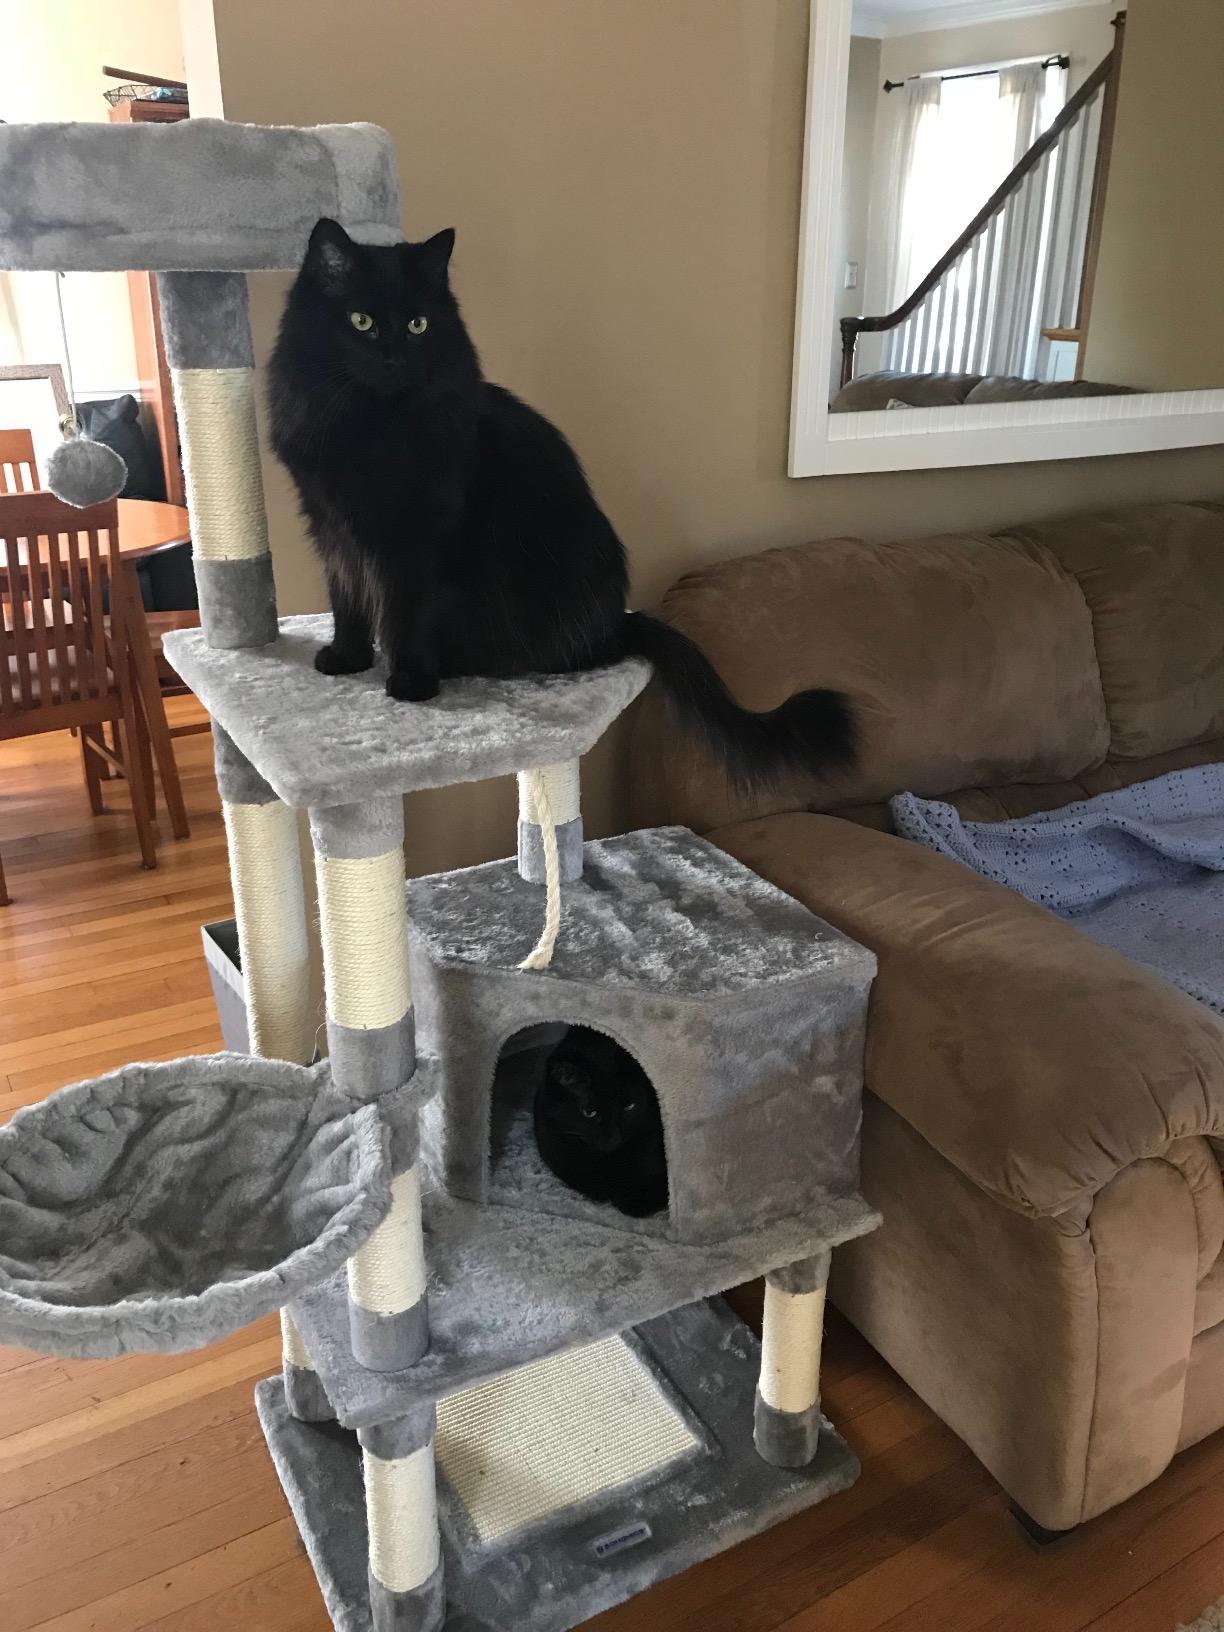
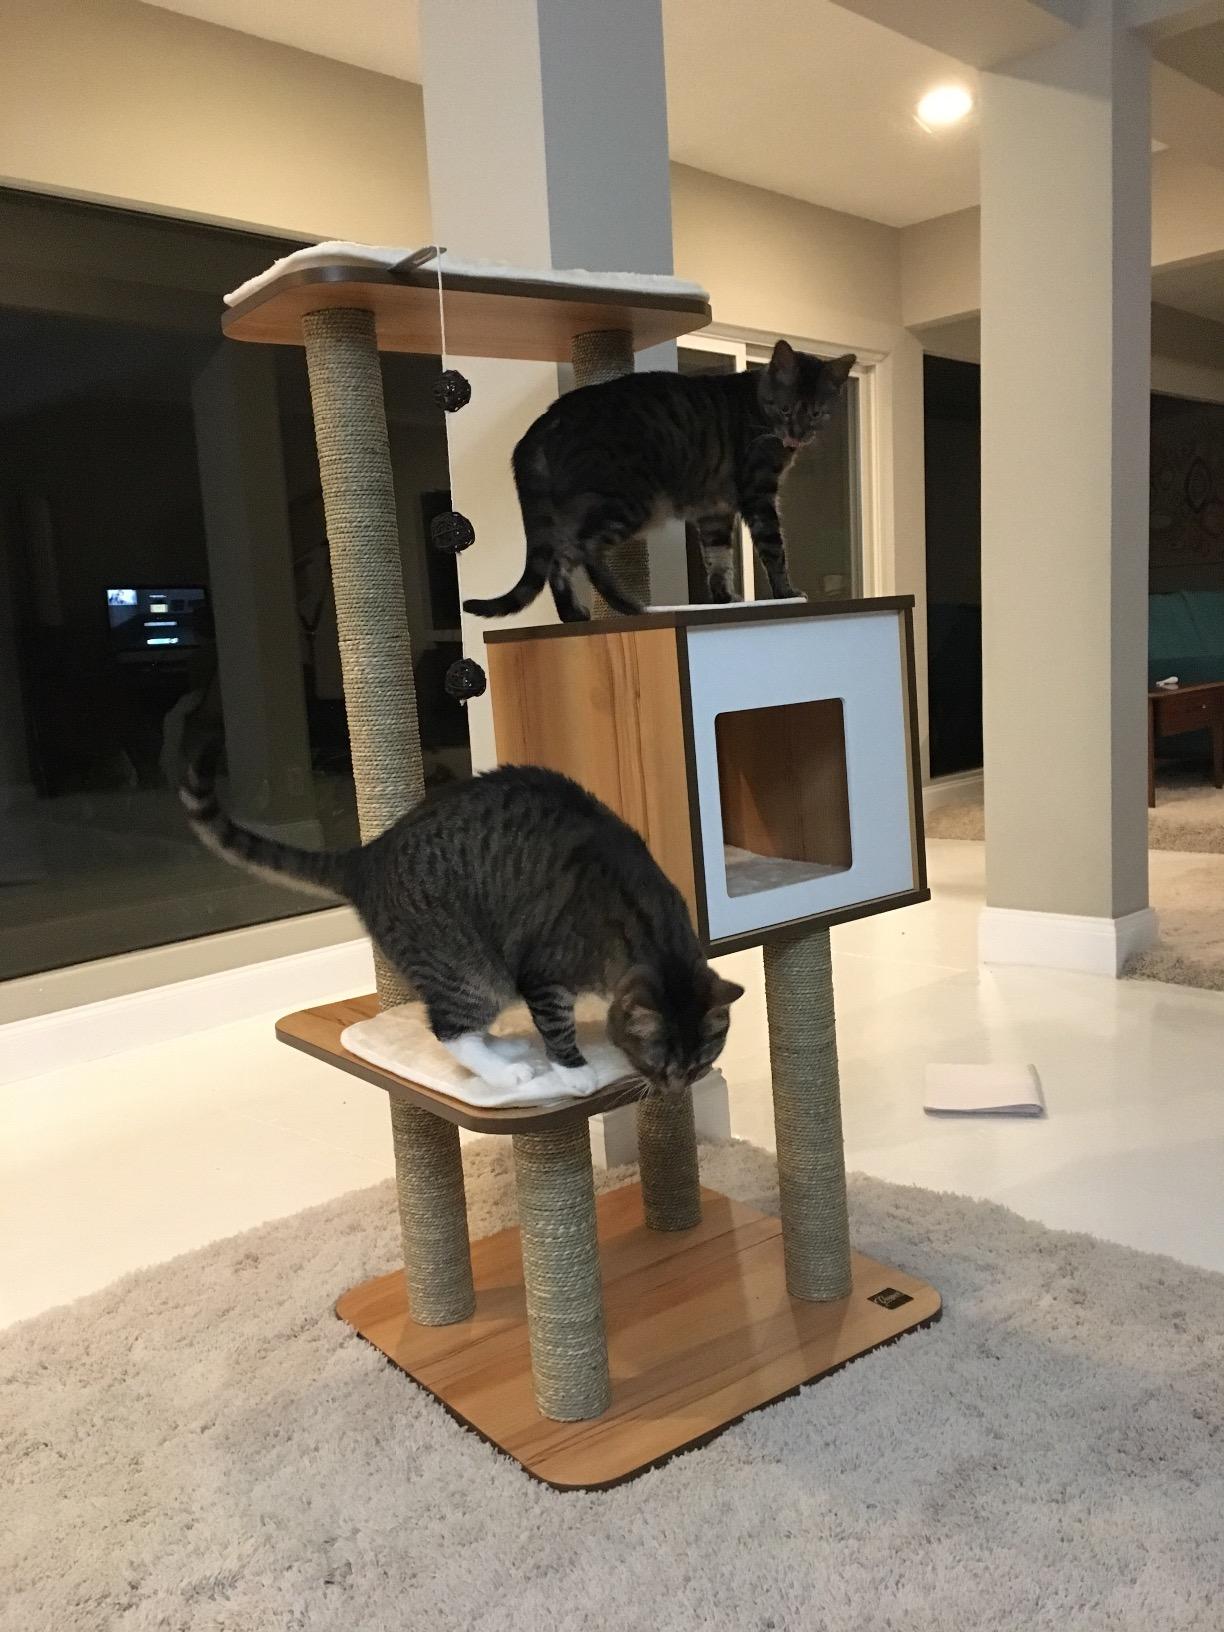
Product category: items_cat tree
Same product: no